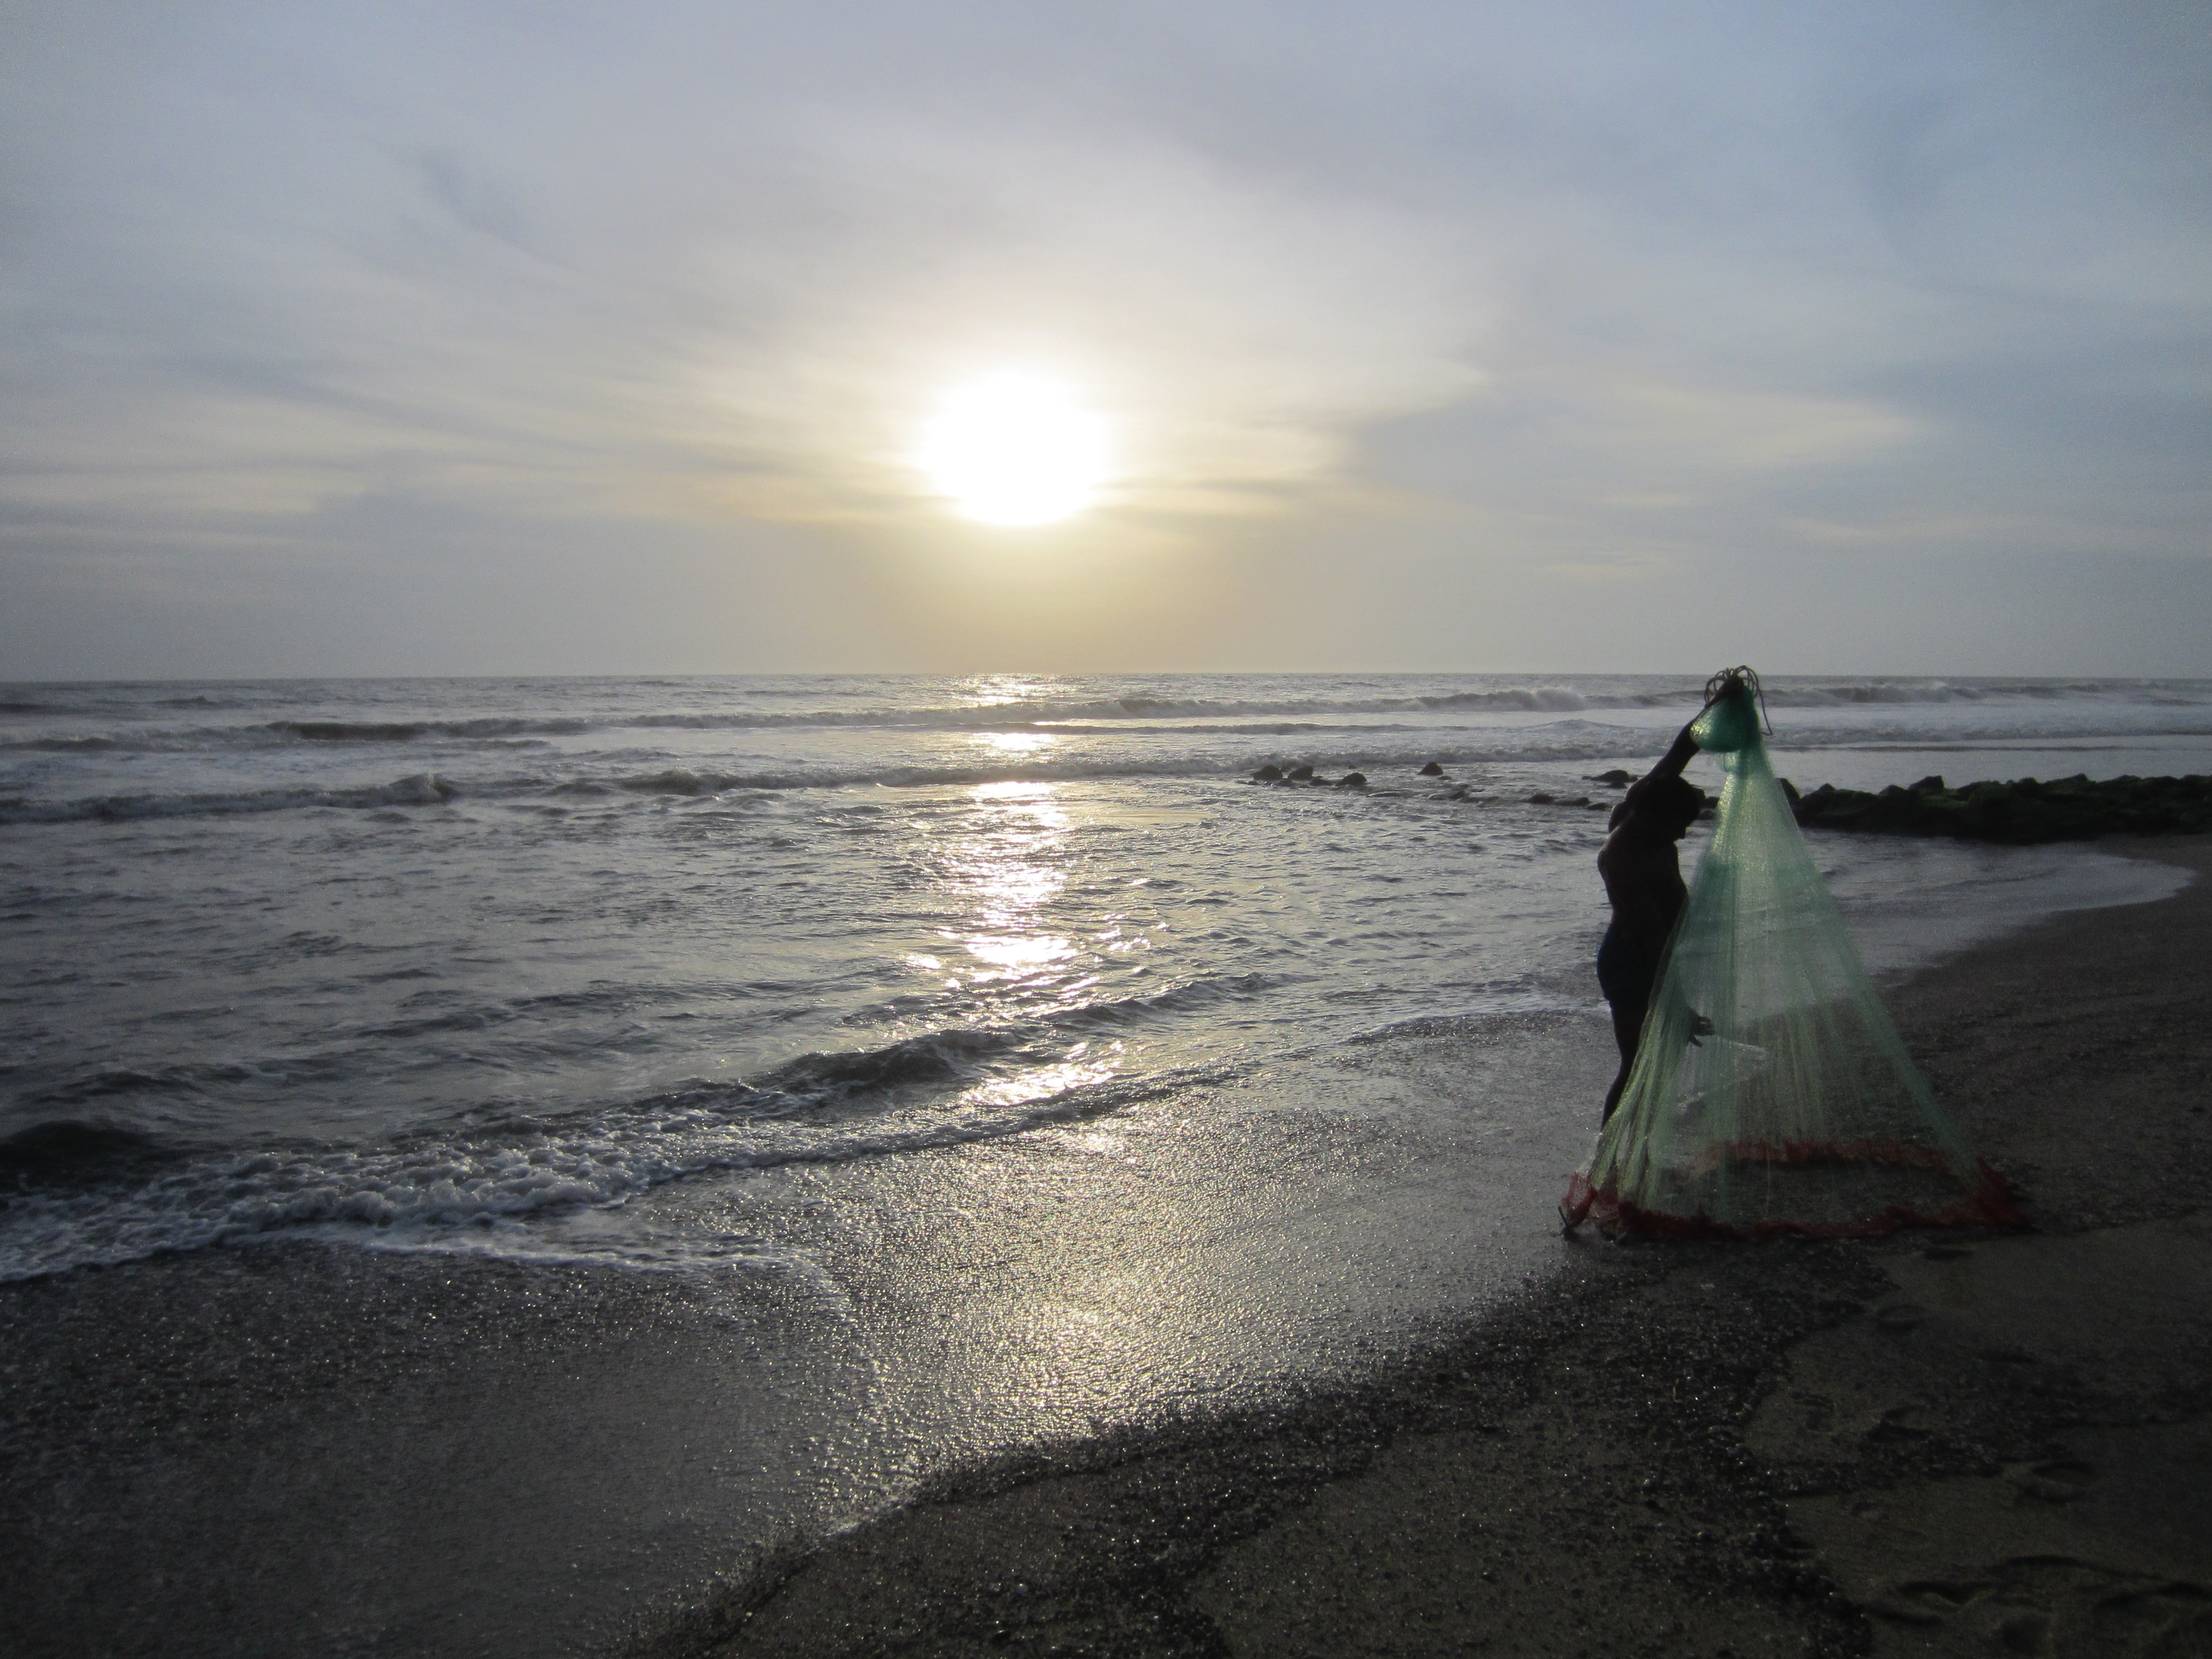
beach, landscape, sea, coast, water, sand, ocean, horizon, cloud, sky, sun, sunrise, sunset, sunlight, morning, shore, wave, tide, vacation, recreation, evening, fisherman, calm, body of water, wind wave, coastal and oceanic landforms